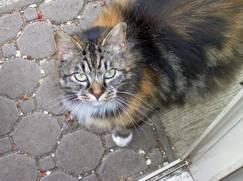
cat